Rolonda Watts

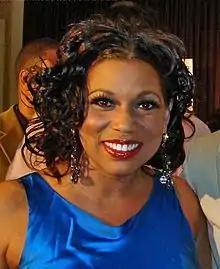
Watts in 2008

Rolonda Watts (born July 12, 1959) is an American actress, producer, and television and radio talk show host. She is best known for hosting the eponymous "Rolonda", an internationally syndicated talk show which aired from 1994 to 1997. Watts was the on-camera announcer for "Judge Joe Brown", which ended its run in 2013. She is currently the announcer for "Sherri".